Clare Eames

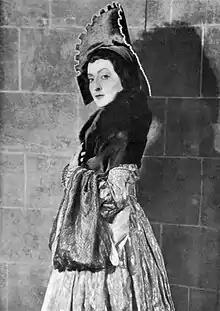
Clare Eames as Princess Elizabeth in Amélie Rives' stage adaptation of Mark Twain's "The Prince and the Pauper" (1920)

In 1919, Eames joined the repertory theatre headed by Ethel Barrymore.